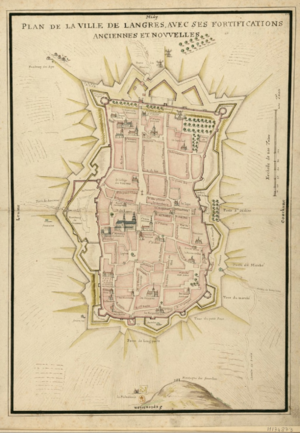
Langres est une commune française du département de la Haute-Marne, dont elle est l'une des deux sous-préfectures, en région Grand Est.